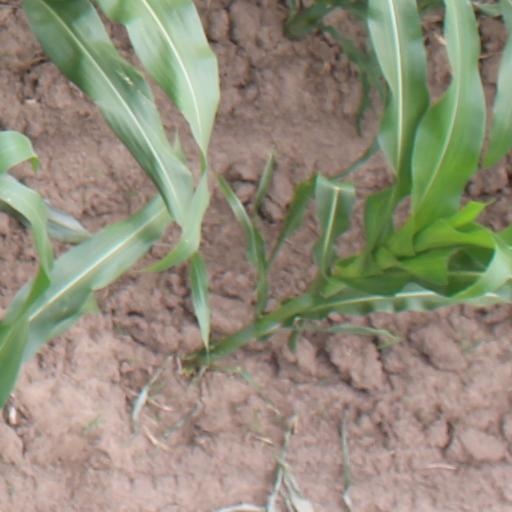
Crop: maize; corn